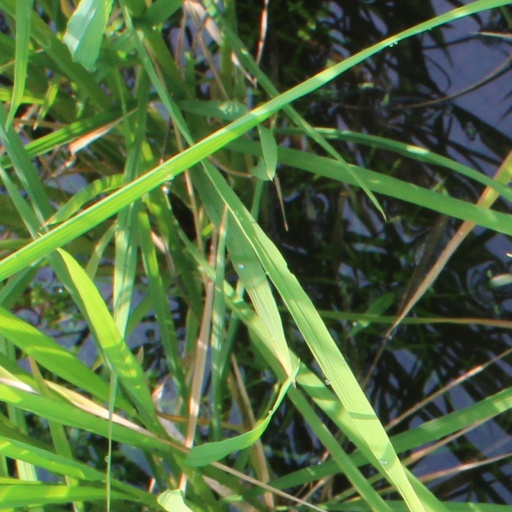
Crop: rice